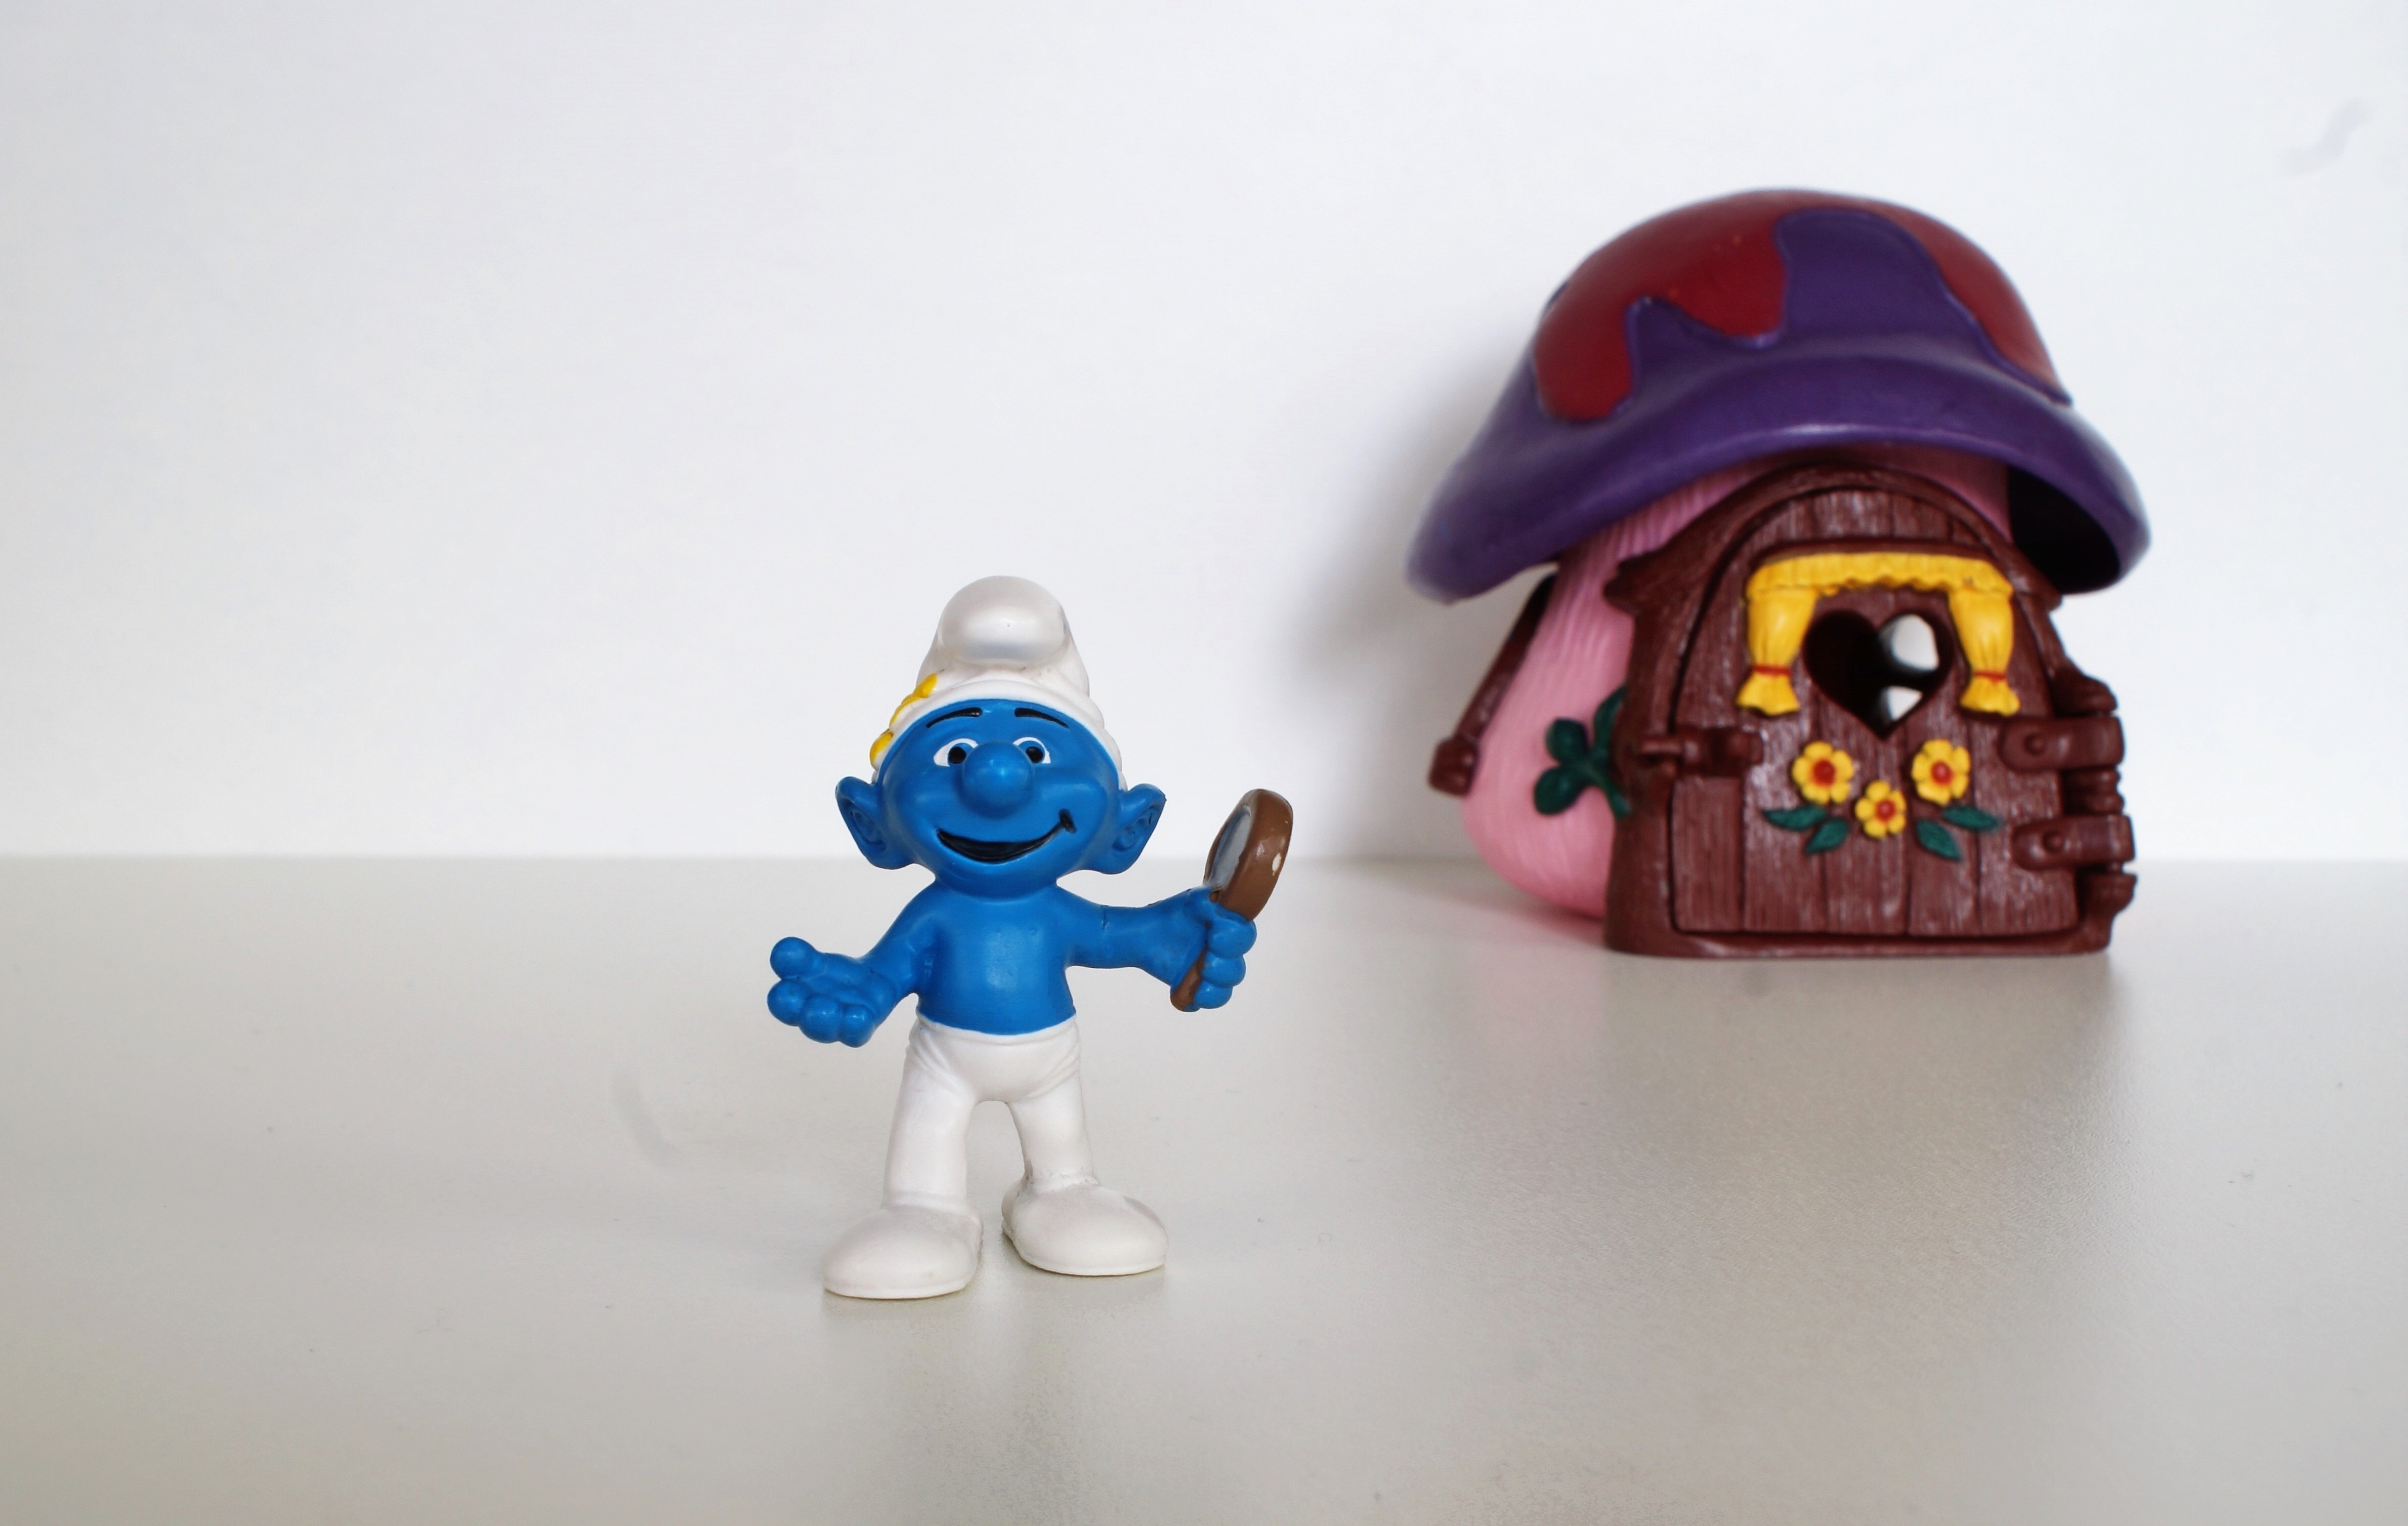
decoration, blue, toy, figure, figurine, toys, action figure, smurfs, collect, smurf, free image